73rd Golden Globe Awards

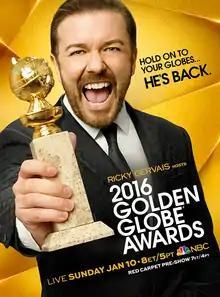
Official poster

The 73rd Golden Globe Awards honored the best in film and American television of 2015. It was broadcast live on January 10, 2016, from The Beverly Hilton in Beverly Hills, California beginning at 5:00 p.m. PST / 8:00 p.m. EST by NBC. The ceremony was produced by Dick Clark Productions in association with the Hollywood Foreign Press Association. The nominations were announced on December 10, 2015, at The Beverly Hilton by Angela Bassett, America Ferrera, Chloë Grace Moretz, and Dennis Quaid. Denzel Washington was announced as the Cecil B. DeMille Lifetime Achievement Award honoree on November 16, 2015. Ricky Gervais hosted the show for the fourth time. "The Martian", "Mozart in the Jungle", "Mr. Robot", "The Revenant", and "Steve Jobs" were among the films and television shows that received multiple awards.